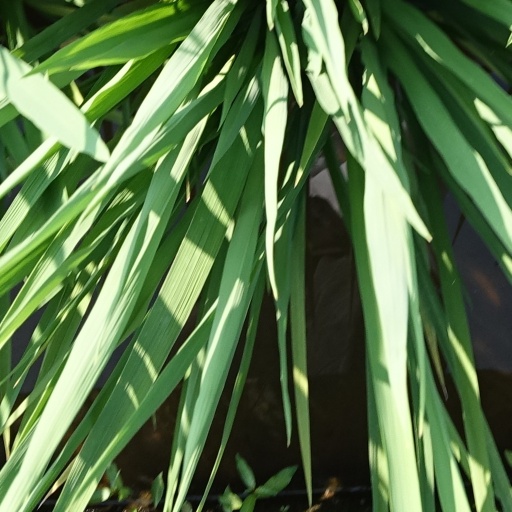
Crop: rice